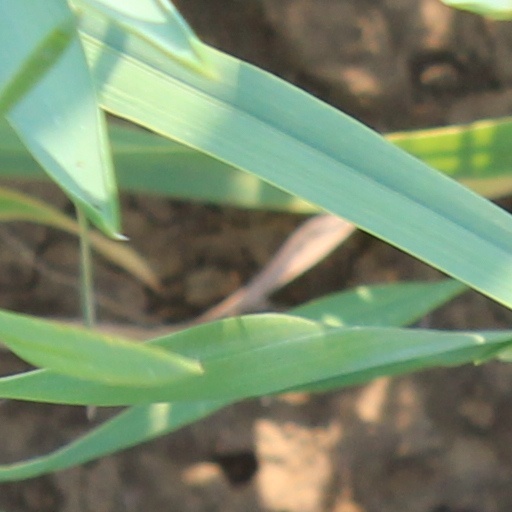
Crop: wheat